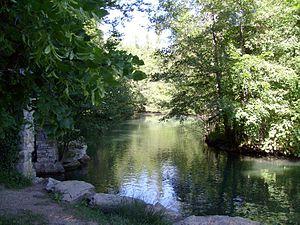
Lac de Charance( Gap, Hautes-Alpes)
Le domaine de Charance est un site alpin de promotion de l’environnement adossé à la montage qui surplombe la ville de Gap.